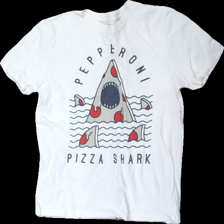
View: front
Type: T-shirt
Category: Children
Brand: Gap
Colors: White, Black, Red
Material: 100% cotton
Pattern: Animal print
Cut: Regular
Season: All
Stains: Minor
Damage: fläck
Damage location: top right
Price range: <50
Recommended usage: Export
Description: vit t-shirt med haj och text fram. fläck på arm